Got to Be Certain

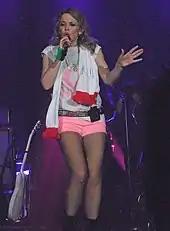
Minogue performing the track on her Anti Tour (2012)

With the success of her first two singles, "Locomotion" in 1987 and "I Should Be So Lucky" in early 1988, Minogue began work on her debut studio album "Kylie". Initially declining to work with Stock, Aitken and Waterman again after feeling snubbed and disrespected when the producers kept her waiting to record "I Should Be So Lucky", Minogue was convinced to give the trio a second chance after Mike Stock flew to her native Melbourne, Australia in February 1988 and personally apologised to her and her family.